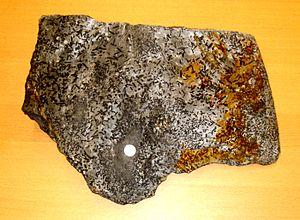
Theuma est une commune de Saxe, située dans l'arrondissement du Vogtland, dans le district de Chemnitz.